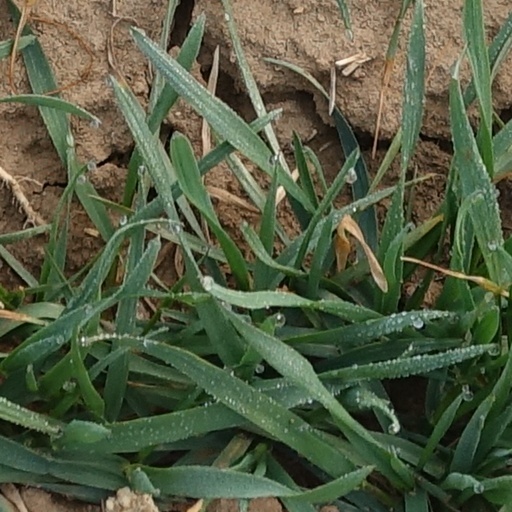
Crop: wheat